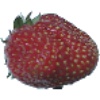
Label: strawberry_wedge